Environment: real
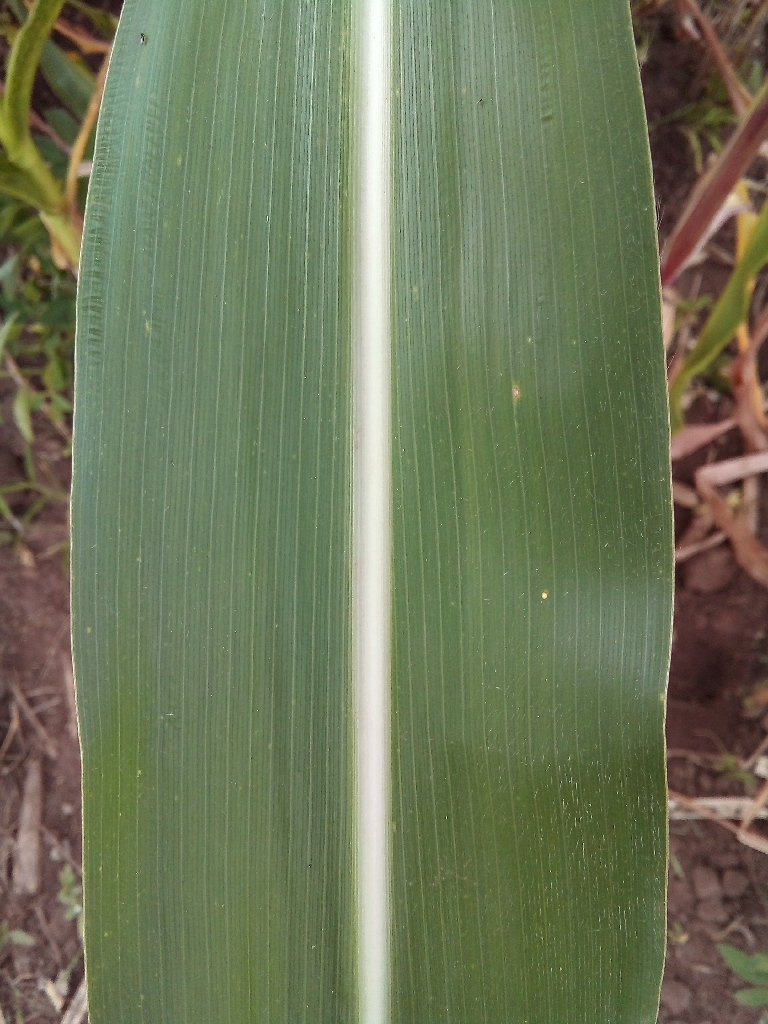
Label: healthy